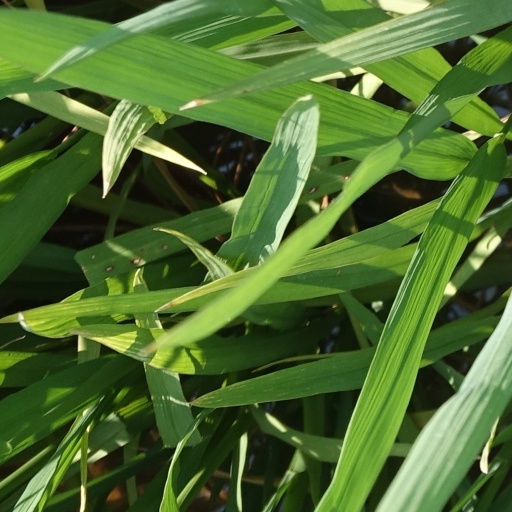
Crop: rice